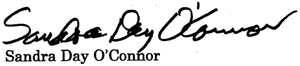
Sandra Day O'Connor
Sandra Day O'Connor blev 25. september 1981 som den første kvinde nogensinde udnævnt som dommer i den amerikanske højesteret.